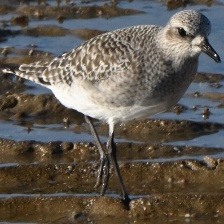
Species: GREY PLOVER
Scientific name: PLUVIALIS SQUATAROLA